Mannuthy

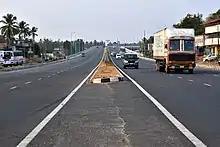
Flyover in <a href="https%3A//www.mannuthy.in/">Mannuthy

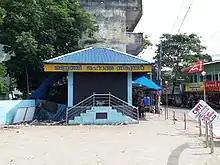
<a href="https%3A//www.google.com/maps/place/Mahatma%2BSquare%2BMannuthy/%4010.5352853%2C76.2622668%2C17z/data%3D%214m5%213m4%211s0x3ba7ef848a1249a7%3A0x2ddc793bb916e587%218m2%213d10.5352853%214d76.2622668">MahatmaSquareMannuthy

Mannuthy is suburb area on National Highway 544 of Thrissur city of Kerala, India. Mannuthy is Ward 13 of Thrissur Municipal Corporation. Kerala Agricultural University is situated in Vellanikkara near Mannuthy. Mannuthy is also a center for government and private educational institutions including the